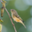
Label: bird